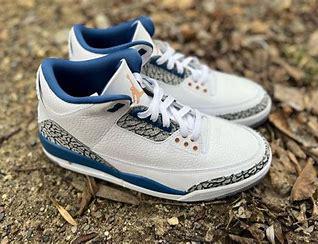
Brand: Jordan
Model: 3 Retro